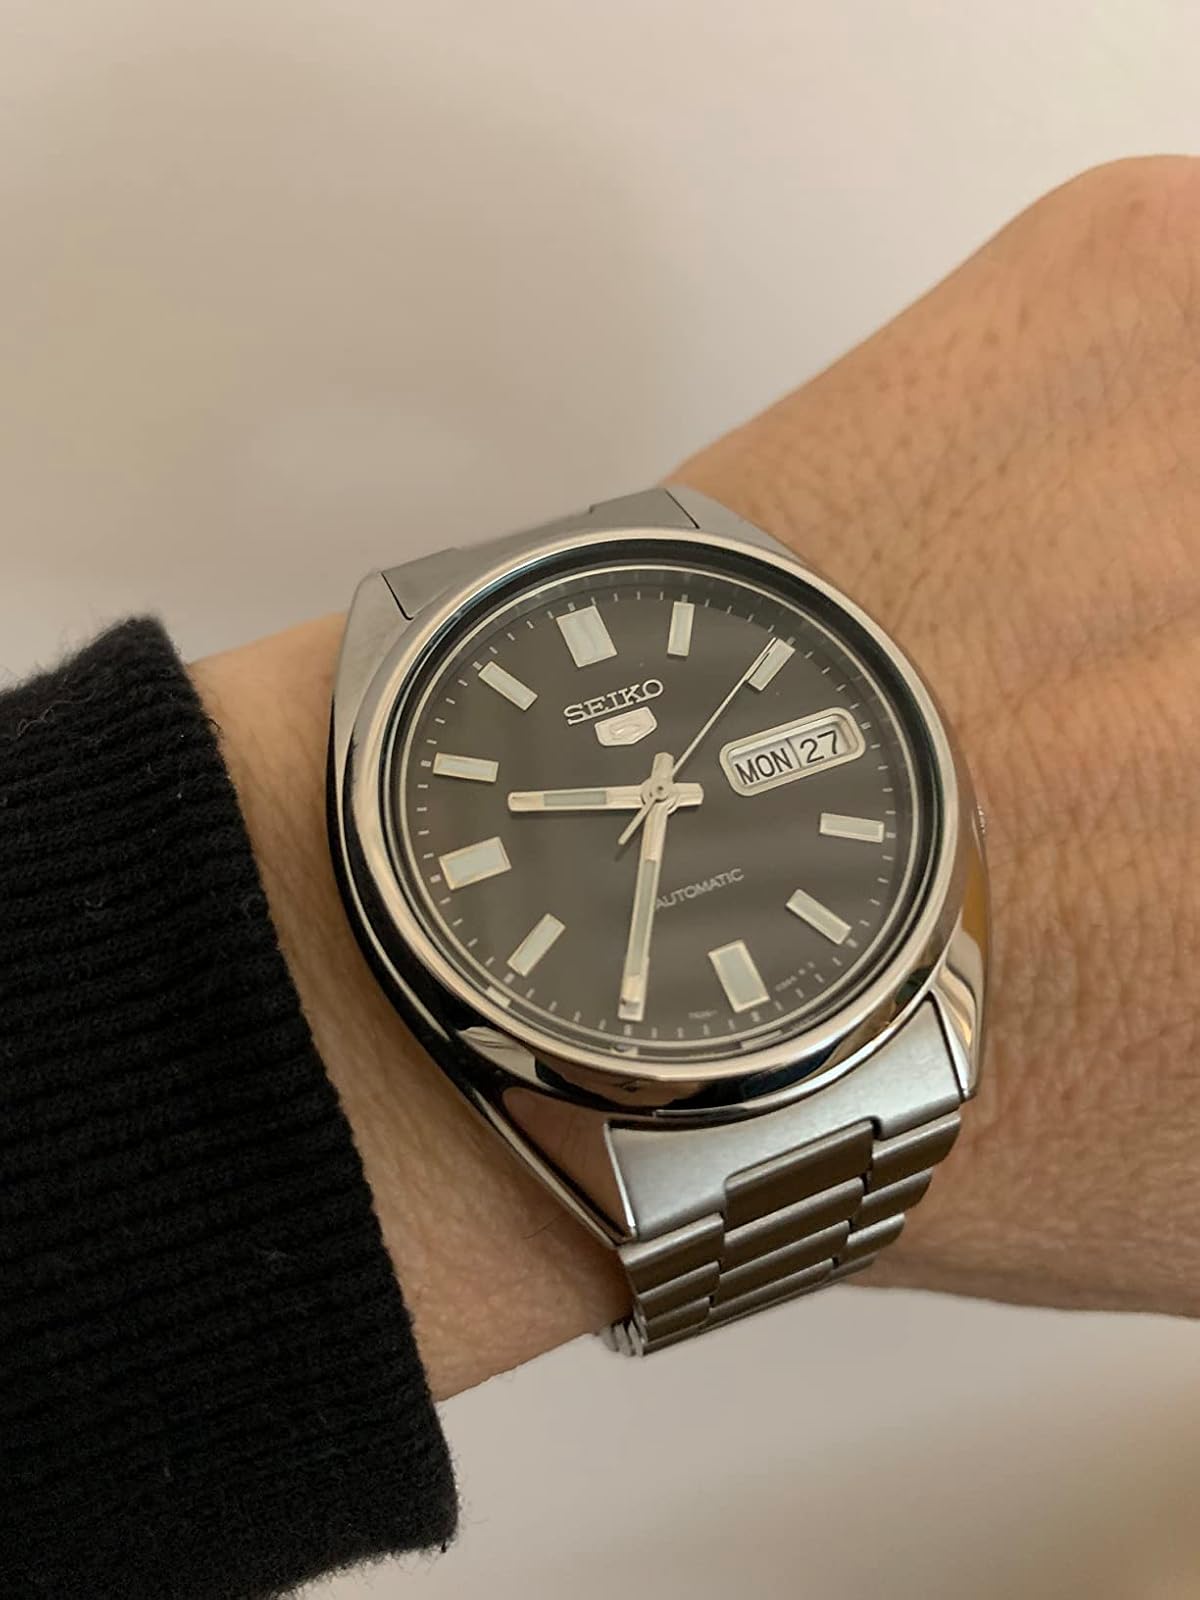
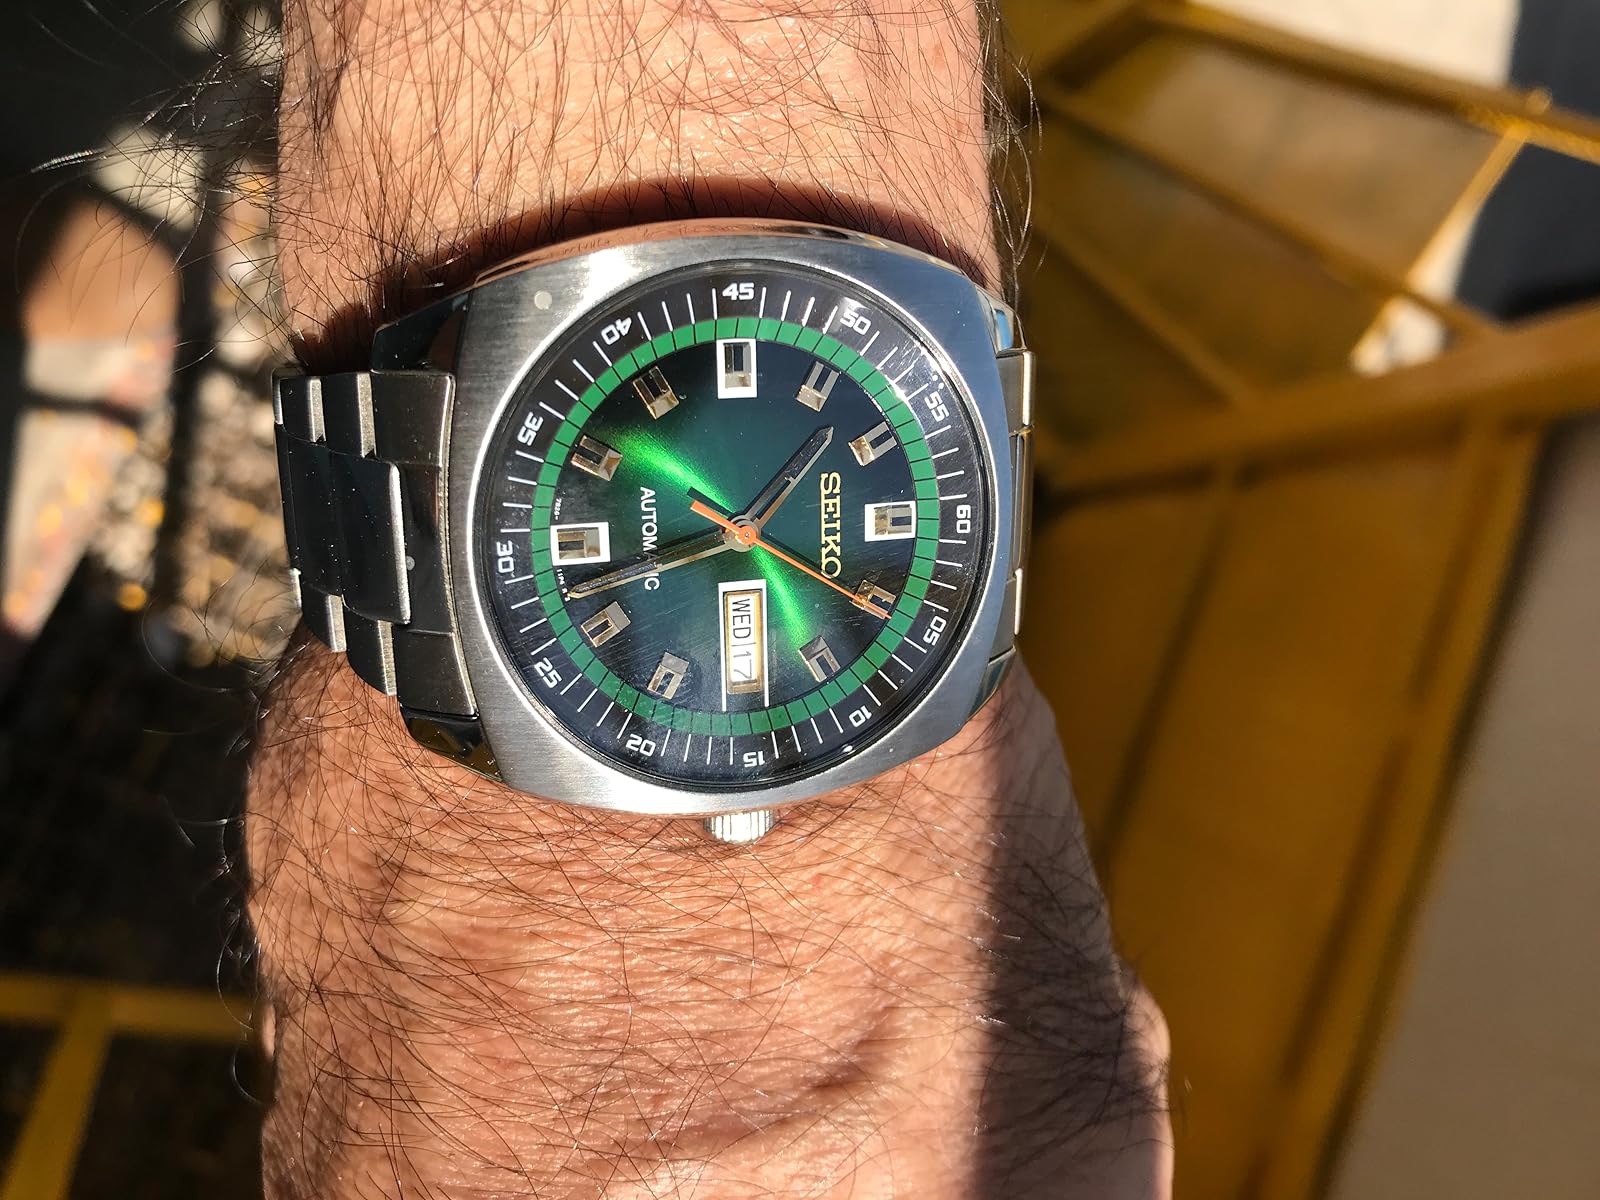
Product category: accessories_watch
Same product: no